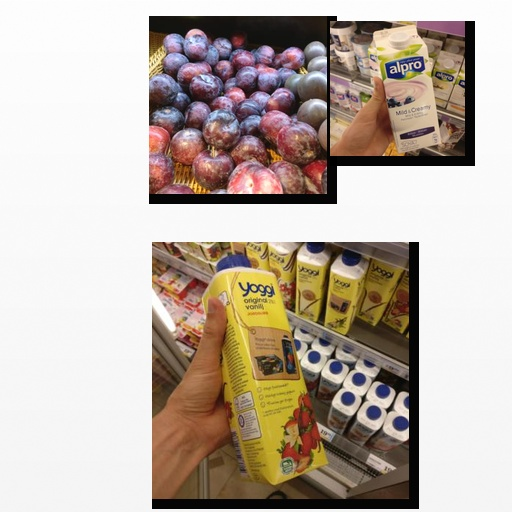
Food items: blueberry_soy_yogurt, plum, strawberry_yogurt